First United Methodist Church (Crockett, Texas)

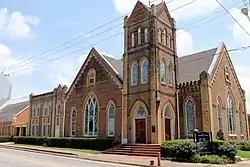

First United Methodist Church is a historic church at 701 E Goliad Ave in Crockett, Texas.